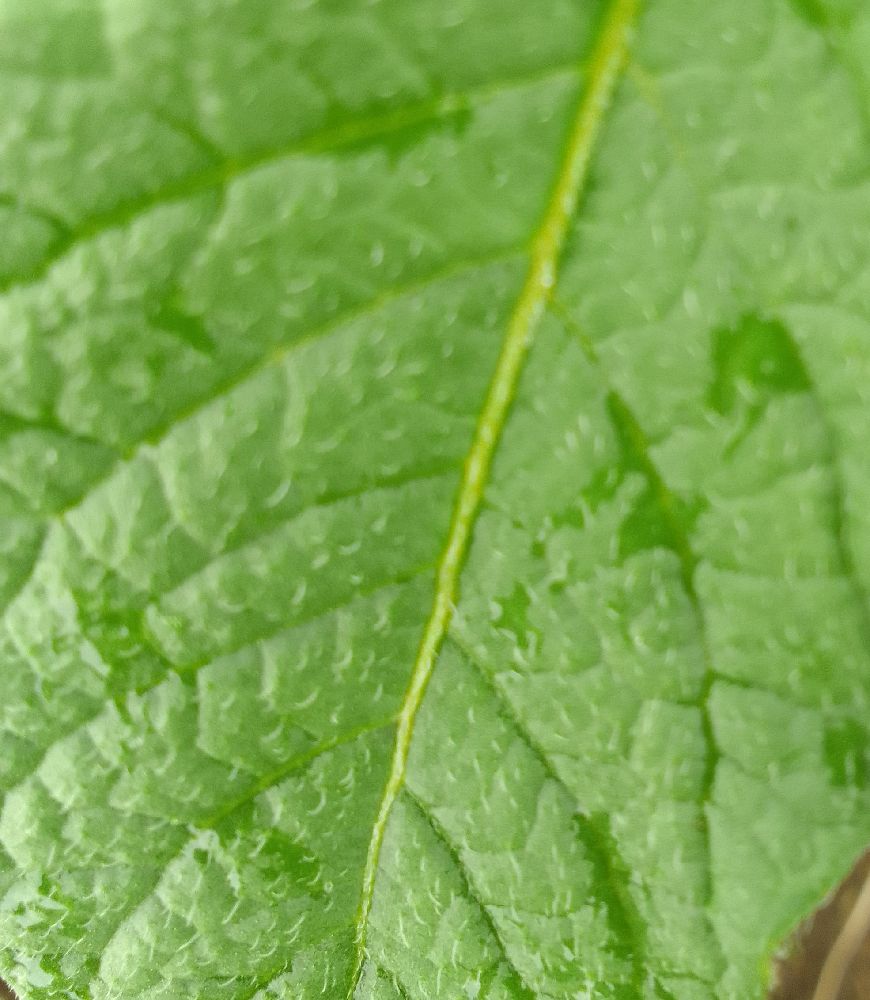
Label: Healthy